Pain au chocolat

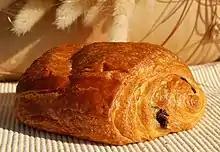

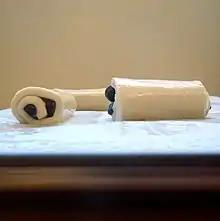
"Pains au chocolat" prior to baking

Pain au chocolat, also known as chocolatine in the south-west part of France and in French speaking parts of Canada, couque au chocolat in Belgium, or chocolate croissant in the United States, is a type of Viennoiserie consisting of a cuboid-shaped piece of yeast-leavened laminated dough, similar in texture to a puff pastry, with one or two pieces of dark chocolate in the center. The chocolate usually has a slight bite to the texture.